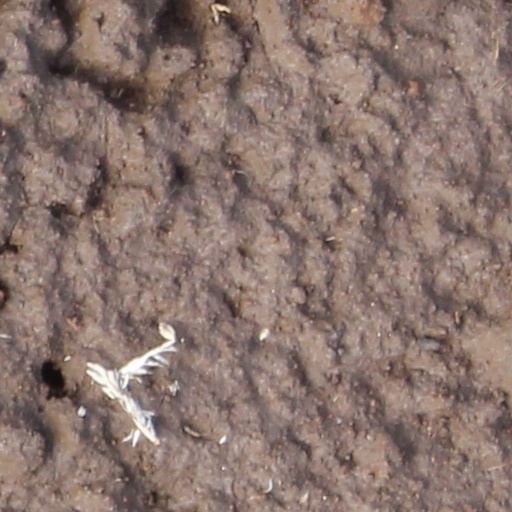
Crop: wheat